Salzburger Straßentheater

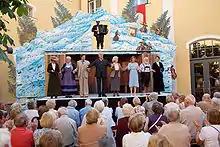
Salzburger Straßentheater, 2008

Salzburger Straßentheater is a theatre in Salzburg, Austria.